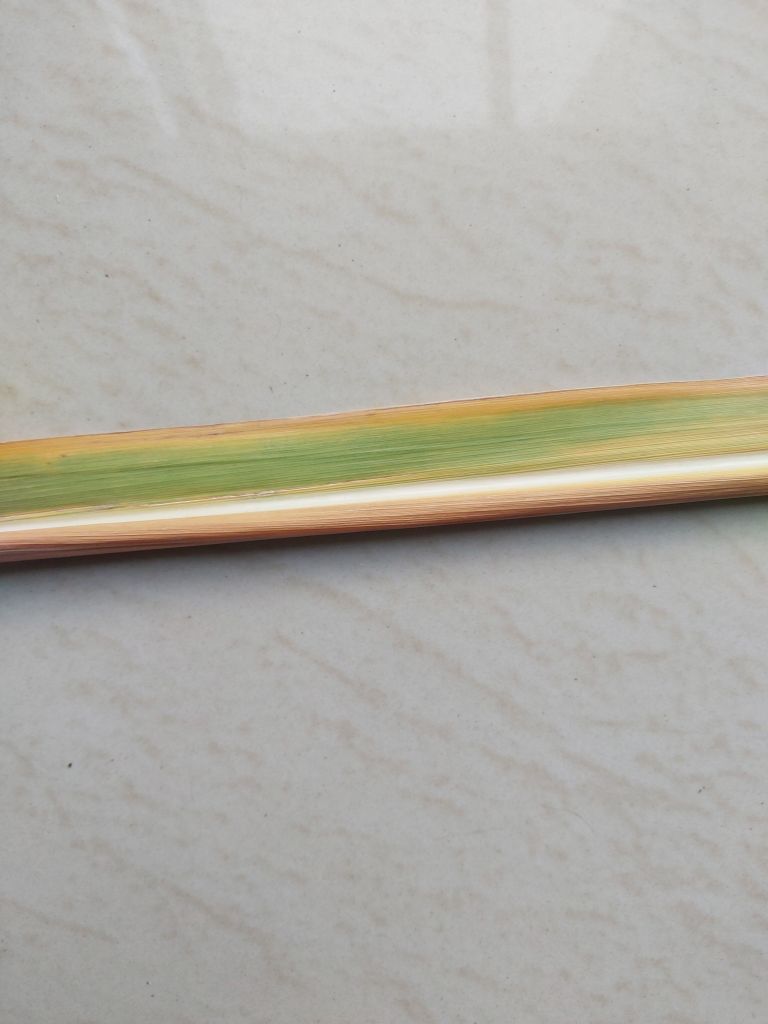
Label: Yellow Leaf